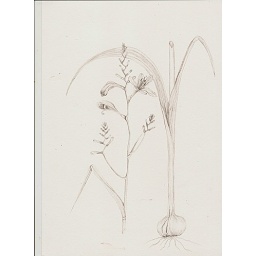
A bright orange flower I found in a garden in Queen Charlotte's sound. I have not identified it yet, Pencil drawing